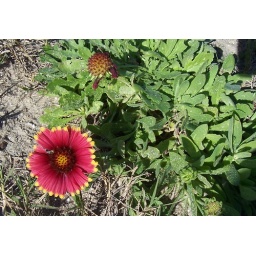
A flower growing in the yard of the house we stayed at.